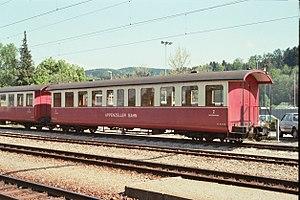
Le chemin de fer de La Mure, dit aussi le petit train de La Mure, est un chemin de fer à voie étroite, devenu depuis 1997 une ligne touristique reliant Saint-Georges-de-Commiers à La Mure, dans le sud du département de l'Isère.